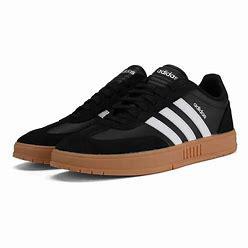
Brand: adidas
Model: neo Adidas NEO Gradas